Adventures of the Barber of Seville

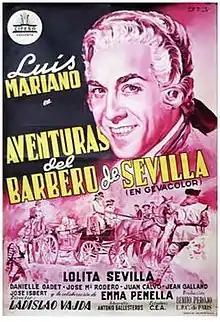
Film poster

Adventures of the Barber of Seville (French: L'aventurier de Séville, Spanish: Aventuras del barbero de Sevilla) is a 1954 French-Spanish comedy film directed by Ladislao Vajda and starring Luis Mariano, Lolita Sevilla and Danielle Godet. It was entered into the 1954 Cannes Film Festival.